Anchises

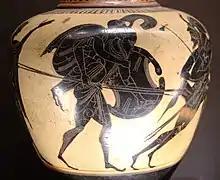
Aeneas carrying Anchises from Troy. 520-510 BC.

Anchises' first major appearance comes in Book 2. He is mentioned while Aeneas is telling Dido about the fall of Troy. During the fall of Troy, Aeneas makes his way home to save Anchises, his wife Creusa, and his son Ascanius. At first Anchises refuses to go with Aeneas and tells Aeneas to leave without him. Aeneas refuses to leave Anchises and declares that they will all die in Troy. Creusa argues with Aeneas over his decision and while they are arguing a painless flame appears on Ascanius' head. Anchises notices this and prays to Jupiter for a sign that they must leave. Just then they hear thunder and see a falling star. This convinces Anchises to go willingly with Aeneas. Aeneas carries Anchises on his back, Anchises carries their household gods, and Ascanius walks beside his father as they all flee Troy. Creusa was following behind them but is killed during the escape. As they leave Troy they meet up with other fleeing Trojans.